Hongqiao Railway Station metro station

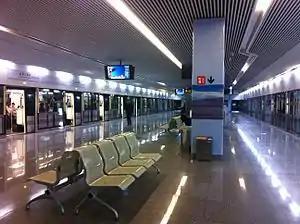
Line 10 platform

Hongqiao Railway Station is a Shanghai Metro station located within the Shanghai Hongqiao railway station complex in the city's Minhang District. As part of a major transportation hub, it serves as an interchange between Lines 2, 10, and 17. It additionally serves as the western terminus the mainline service of Line 10, as well as the eastern terminus of Line 17. The station first opened as a Line 2 station on 1 July 2010, with Line 10 operations commencing on 30 November 2010. More than seven years later, Line 17 service was introduced with the opening of that line on 30 December 2017. With three island platforms totaling six platforms, the station is one of the largest in the system and features a cross-platform interchange between Lines 2 and 17.